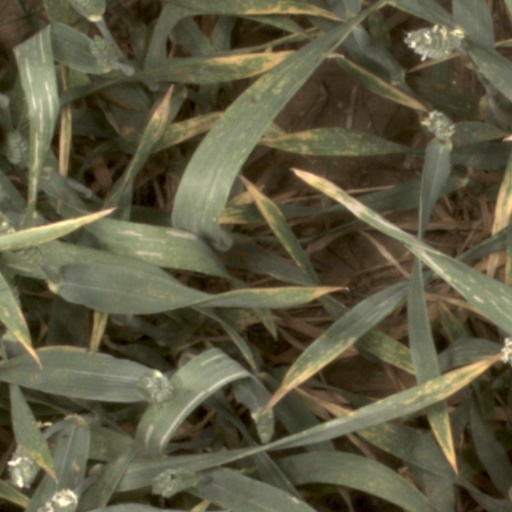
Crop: wheat